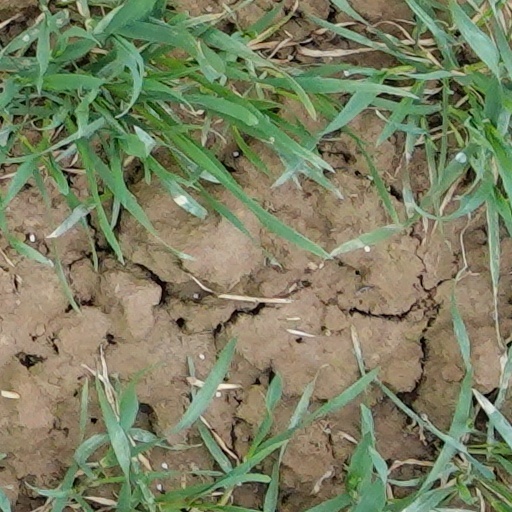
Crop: wheat